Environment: real
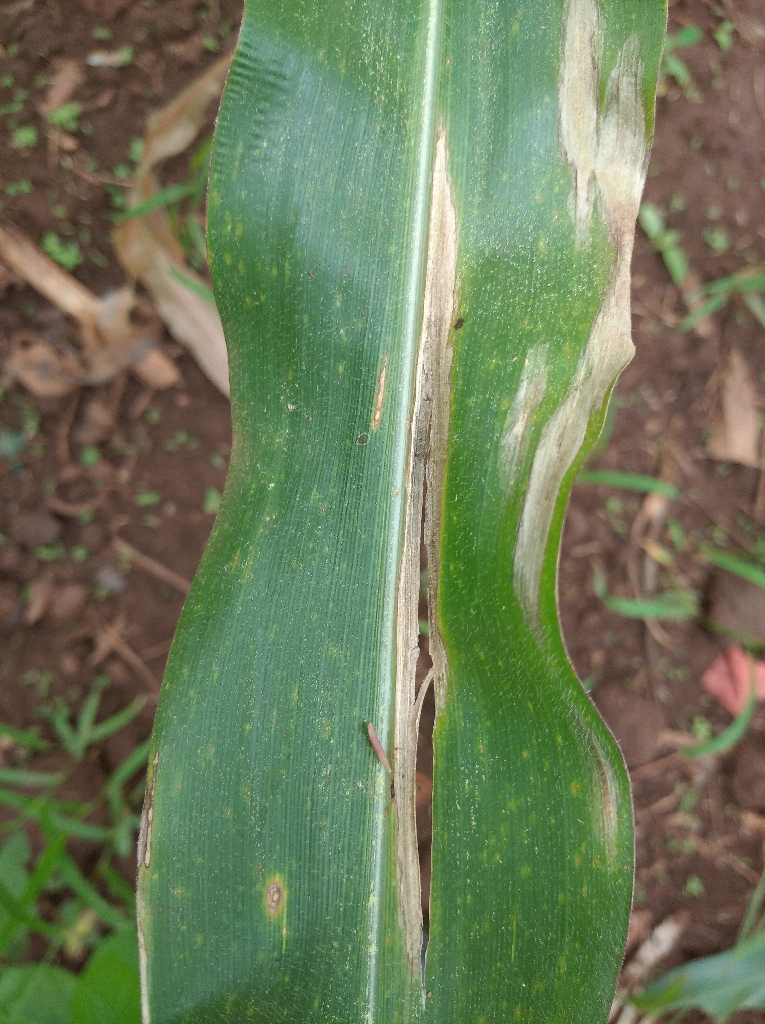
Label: northern_corn_leaf_blight